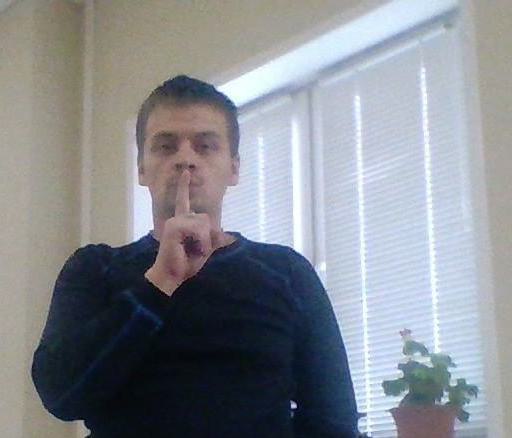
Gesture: mute